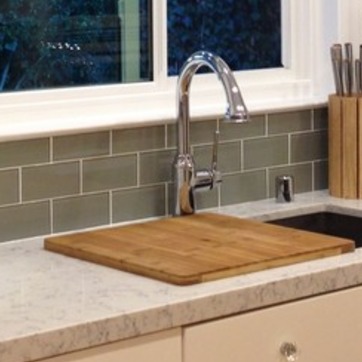
Material: metal